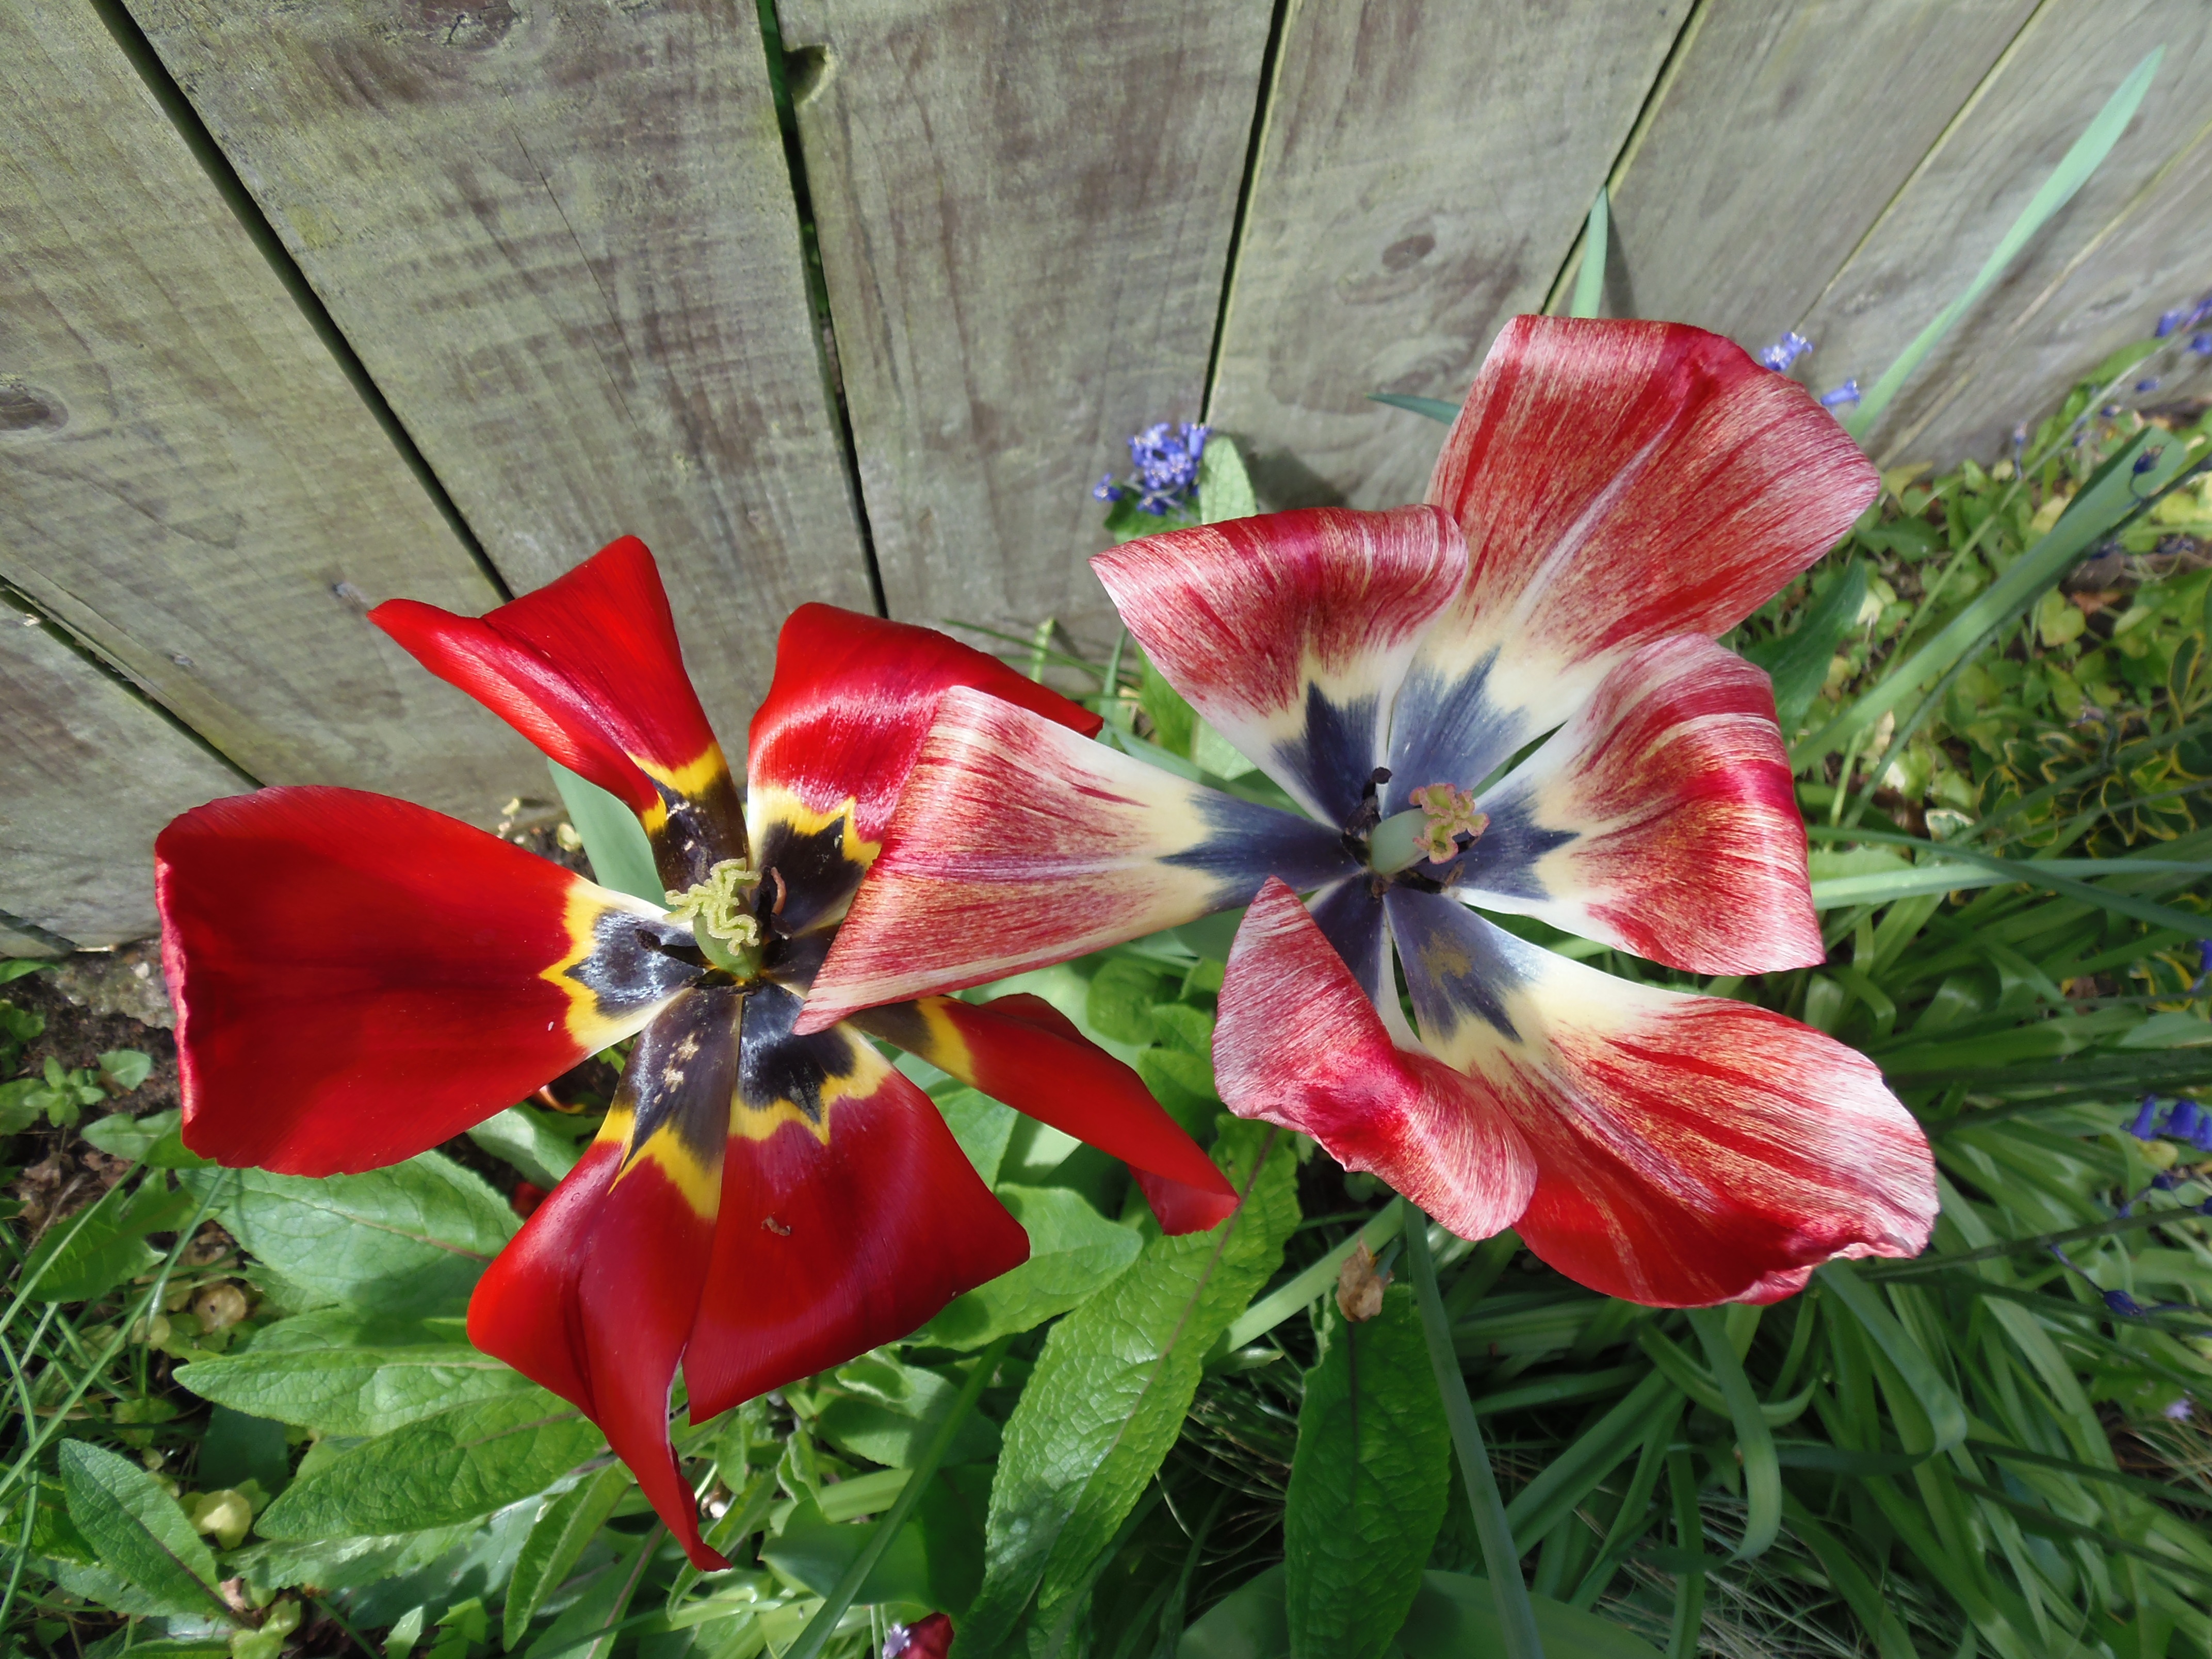
nature, grass, plant, flower, petal, green, red, botany, black, yellow, flora, leaves, tulips, daylily, macro photography, flowering plant, land plant